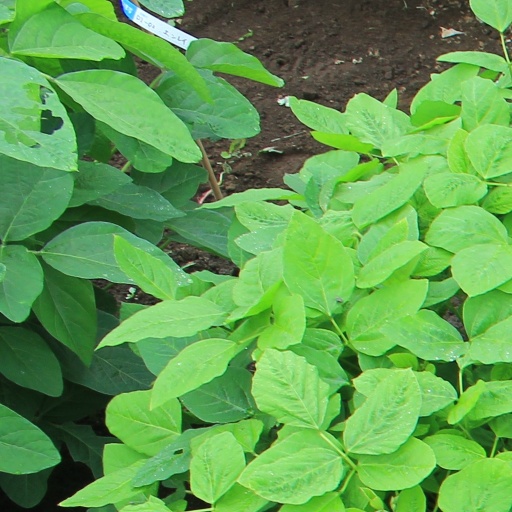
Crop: soybean